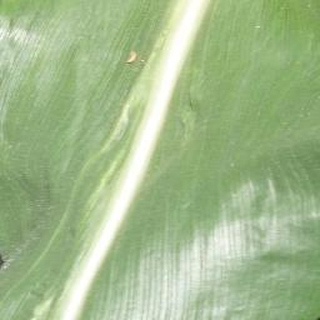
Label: healthy_corn